Saint-Fraimbault

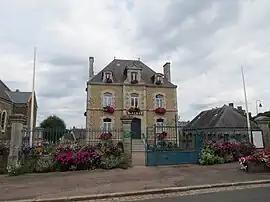
The town hall in Saint-Fraimbault

Saint-Fraimbault is a commune in the Orne department in north-western France. The town is named after the 6th-century AD Saint (also known as "Fraimbaud, Fraimbourg, Frambaud, Frambourg, Frambour, Frambaldus," etc.).